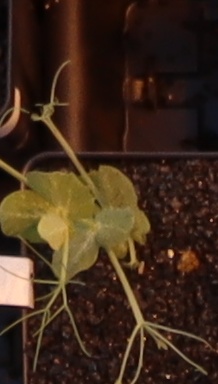
Label: Field Pea